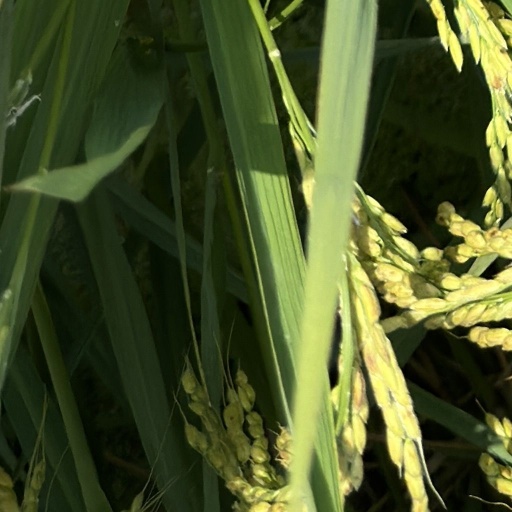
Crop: rice